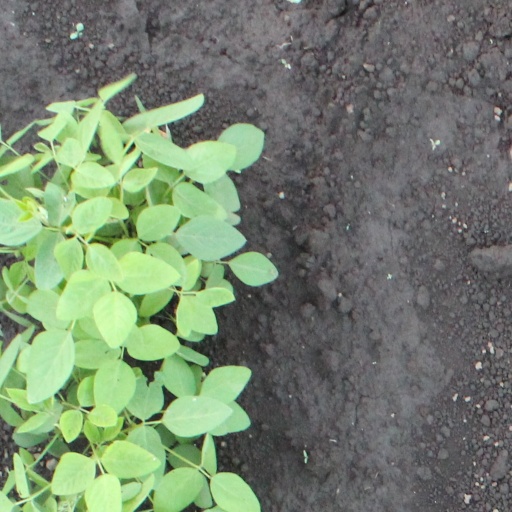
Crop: soybean